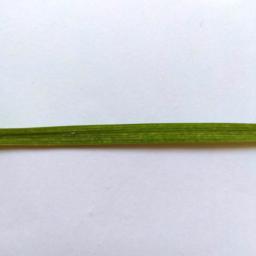
Label: Rice___Healthy